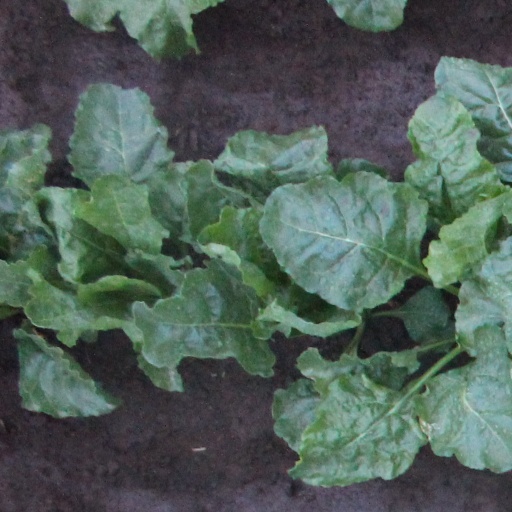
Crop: sugar beet